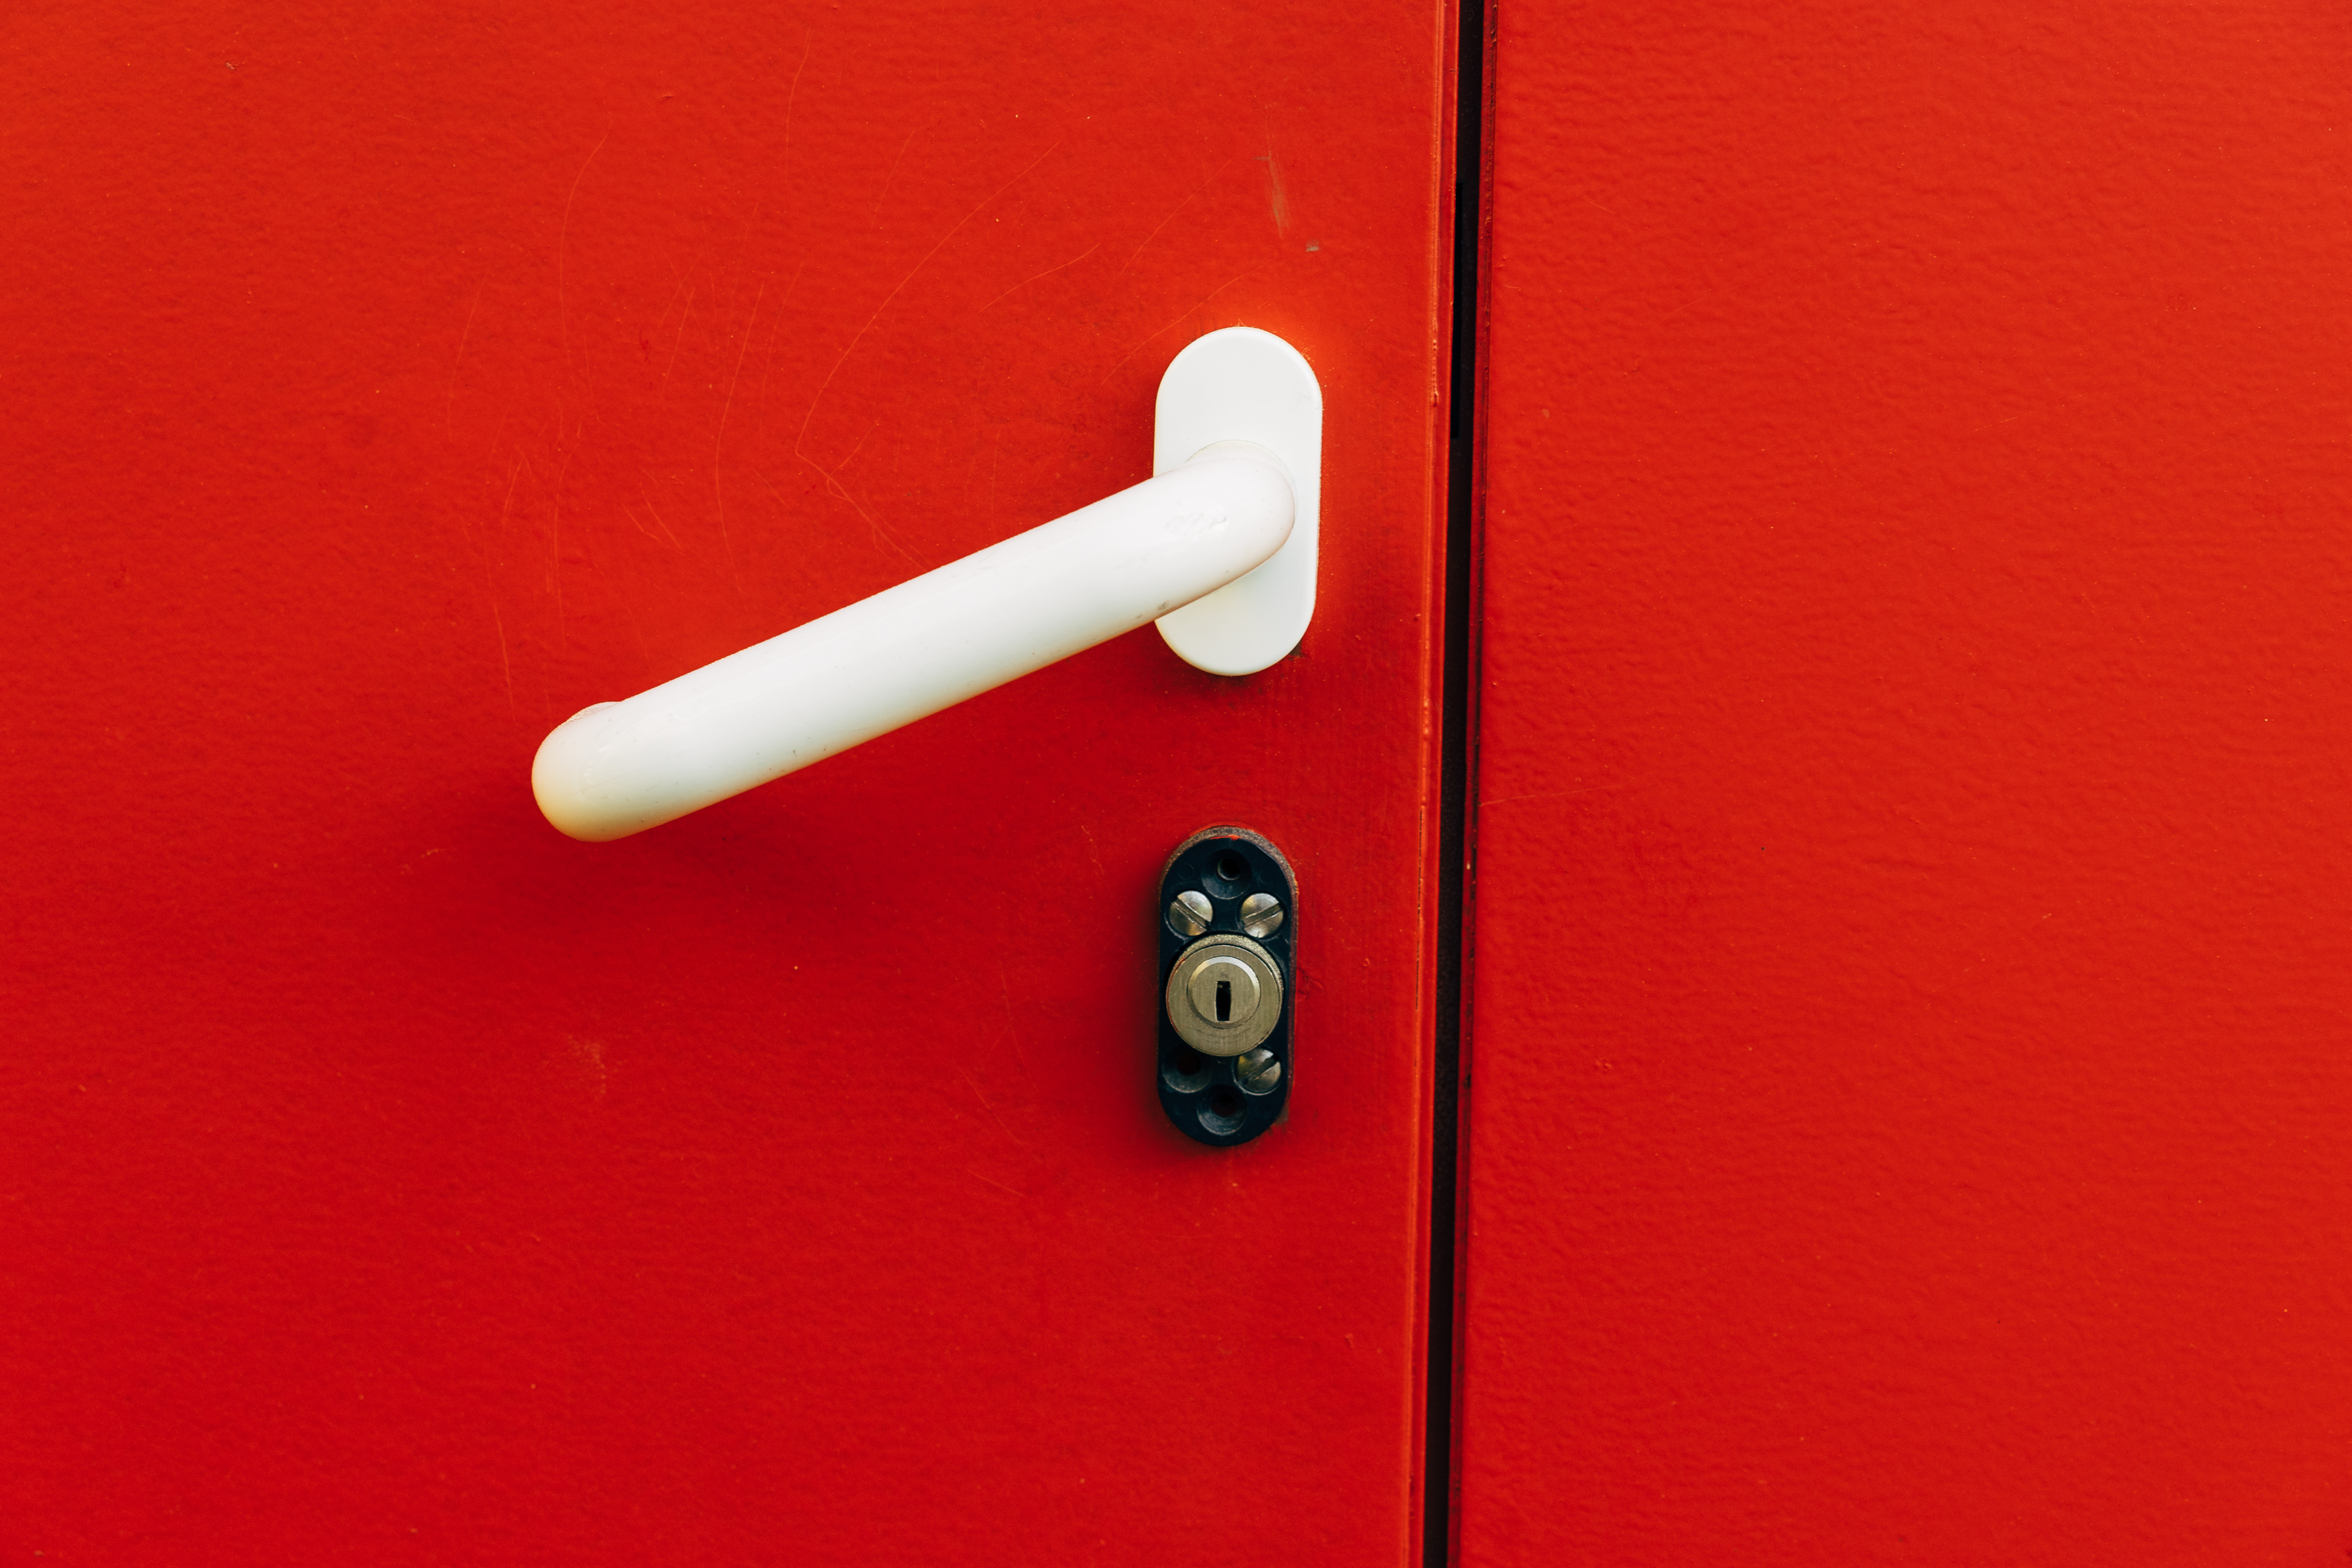
handle, door, interior, exit, design, red, door handle, lock, hardware accessory